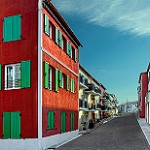
Label: street